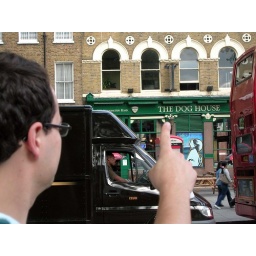
Alex in the dog house (photo for Stevie)